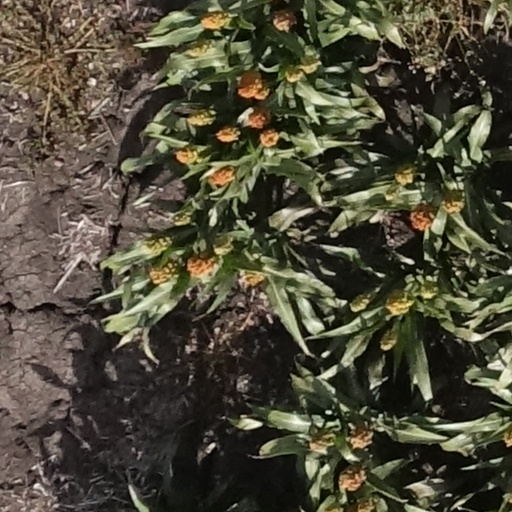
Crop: sorghum